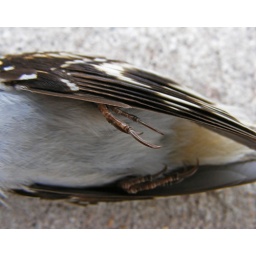
Long, sharp, hooked claws to aid in holding onto tree bark -- these birds scale tree trunks with ease.